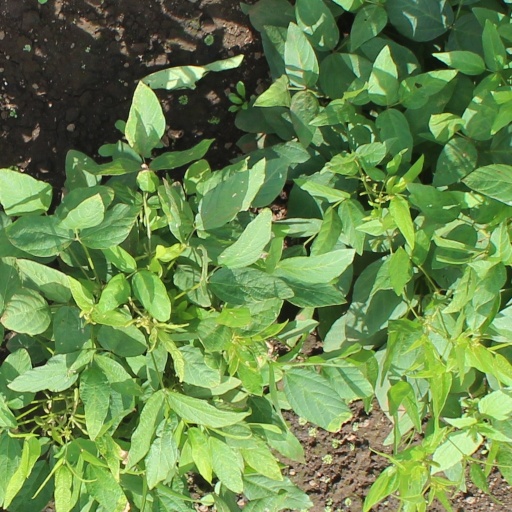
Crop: soybean